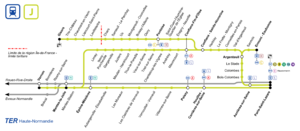
Plan schématique de la ligne J du Transilien avec indication des correspondances (RER, Transilien, métro, tram, autres trains).